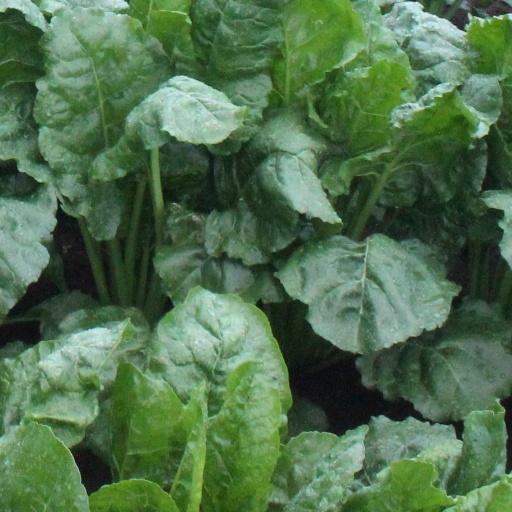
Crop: sugar beet